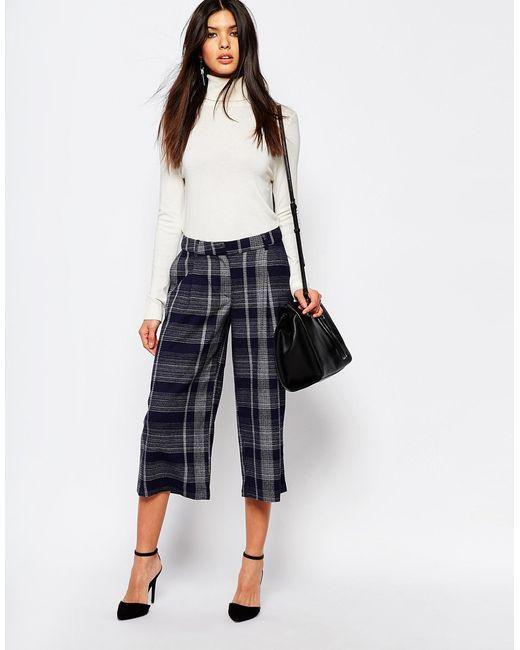
Slim Fit weißes Oberteil mit vollem Ärmel und schwarzem Karo-Unterteil für Damen